List of rabbit breeds not recognized by the American Rabbit Breeders Association or the British Rabbit Council

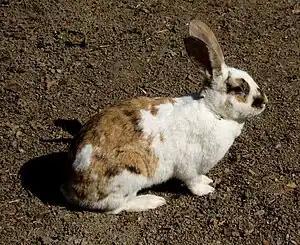
Gotland rabbit

The Fox rabbit is a long-haired rabbit breed whose fur is subject to the normal seasonal hair change, and therefore does not have to be cut or trimmed. It weighs , and comes in brown, black, white, and silver. It was first bred in Switzerland. Fox rabbits were bred jointly by Hermann Leifer from Coburg and Müller from Zug in Switzerland using Angora rabbits. The aim of the breed was to imitate the half-length blue fox fur, but this did not succeed. While the breeders in Switzerland limited themselves to the blue color, other colors were bred relatively early in Germany. The breed has been recognized in Germany since 1962.